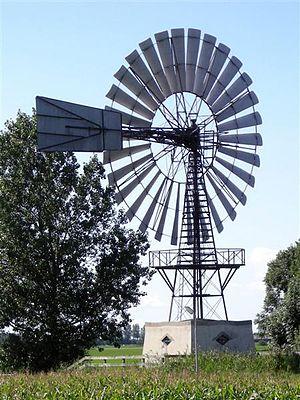
Cet article recense les moulins à vent de la province de Frise, aux Pays-Bas.